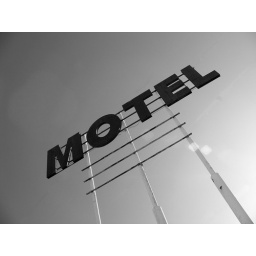
motel sign and the sky in black and white